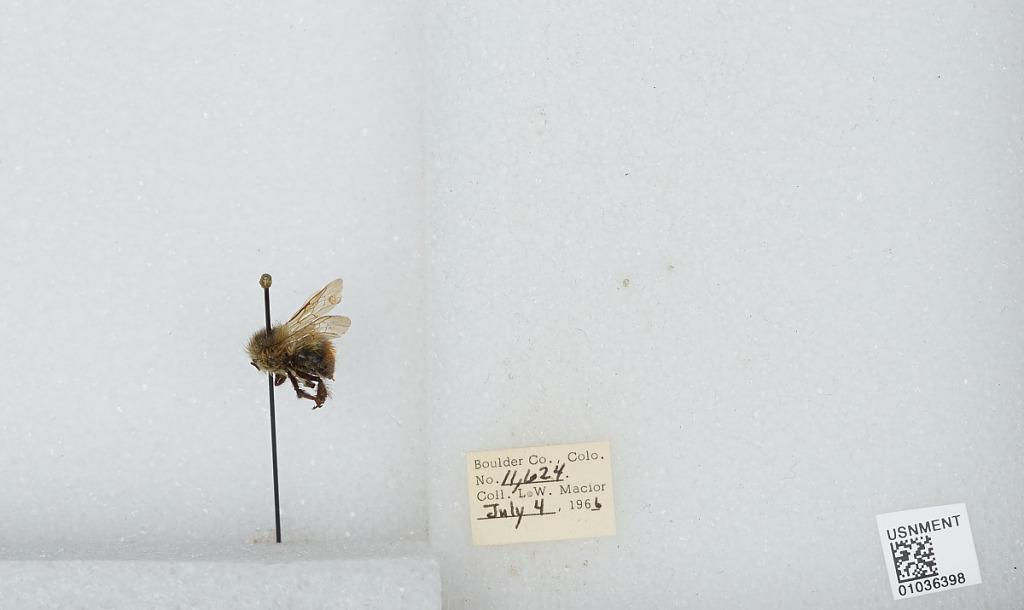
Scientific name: Bombus (Pyrobombus) mixtus Cresson
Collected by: L. Macior
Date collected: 1966-7-4
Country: United States
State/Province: Colorado
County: Boulder
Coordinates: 40.015, -105.27